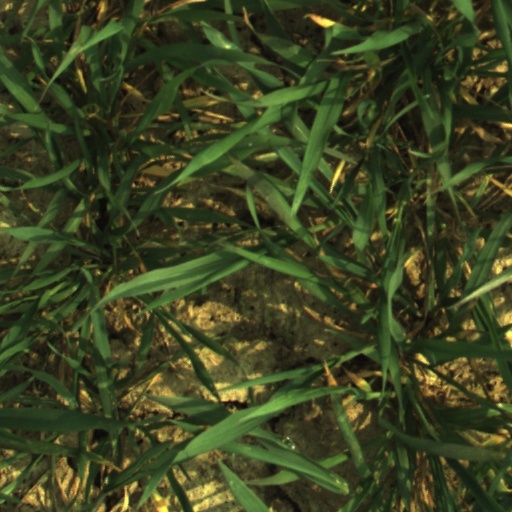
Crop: wheat